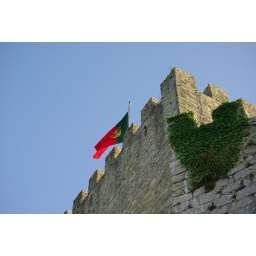
proudly sporting the portuguese colours over the castle wall